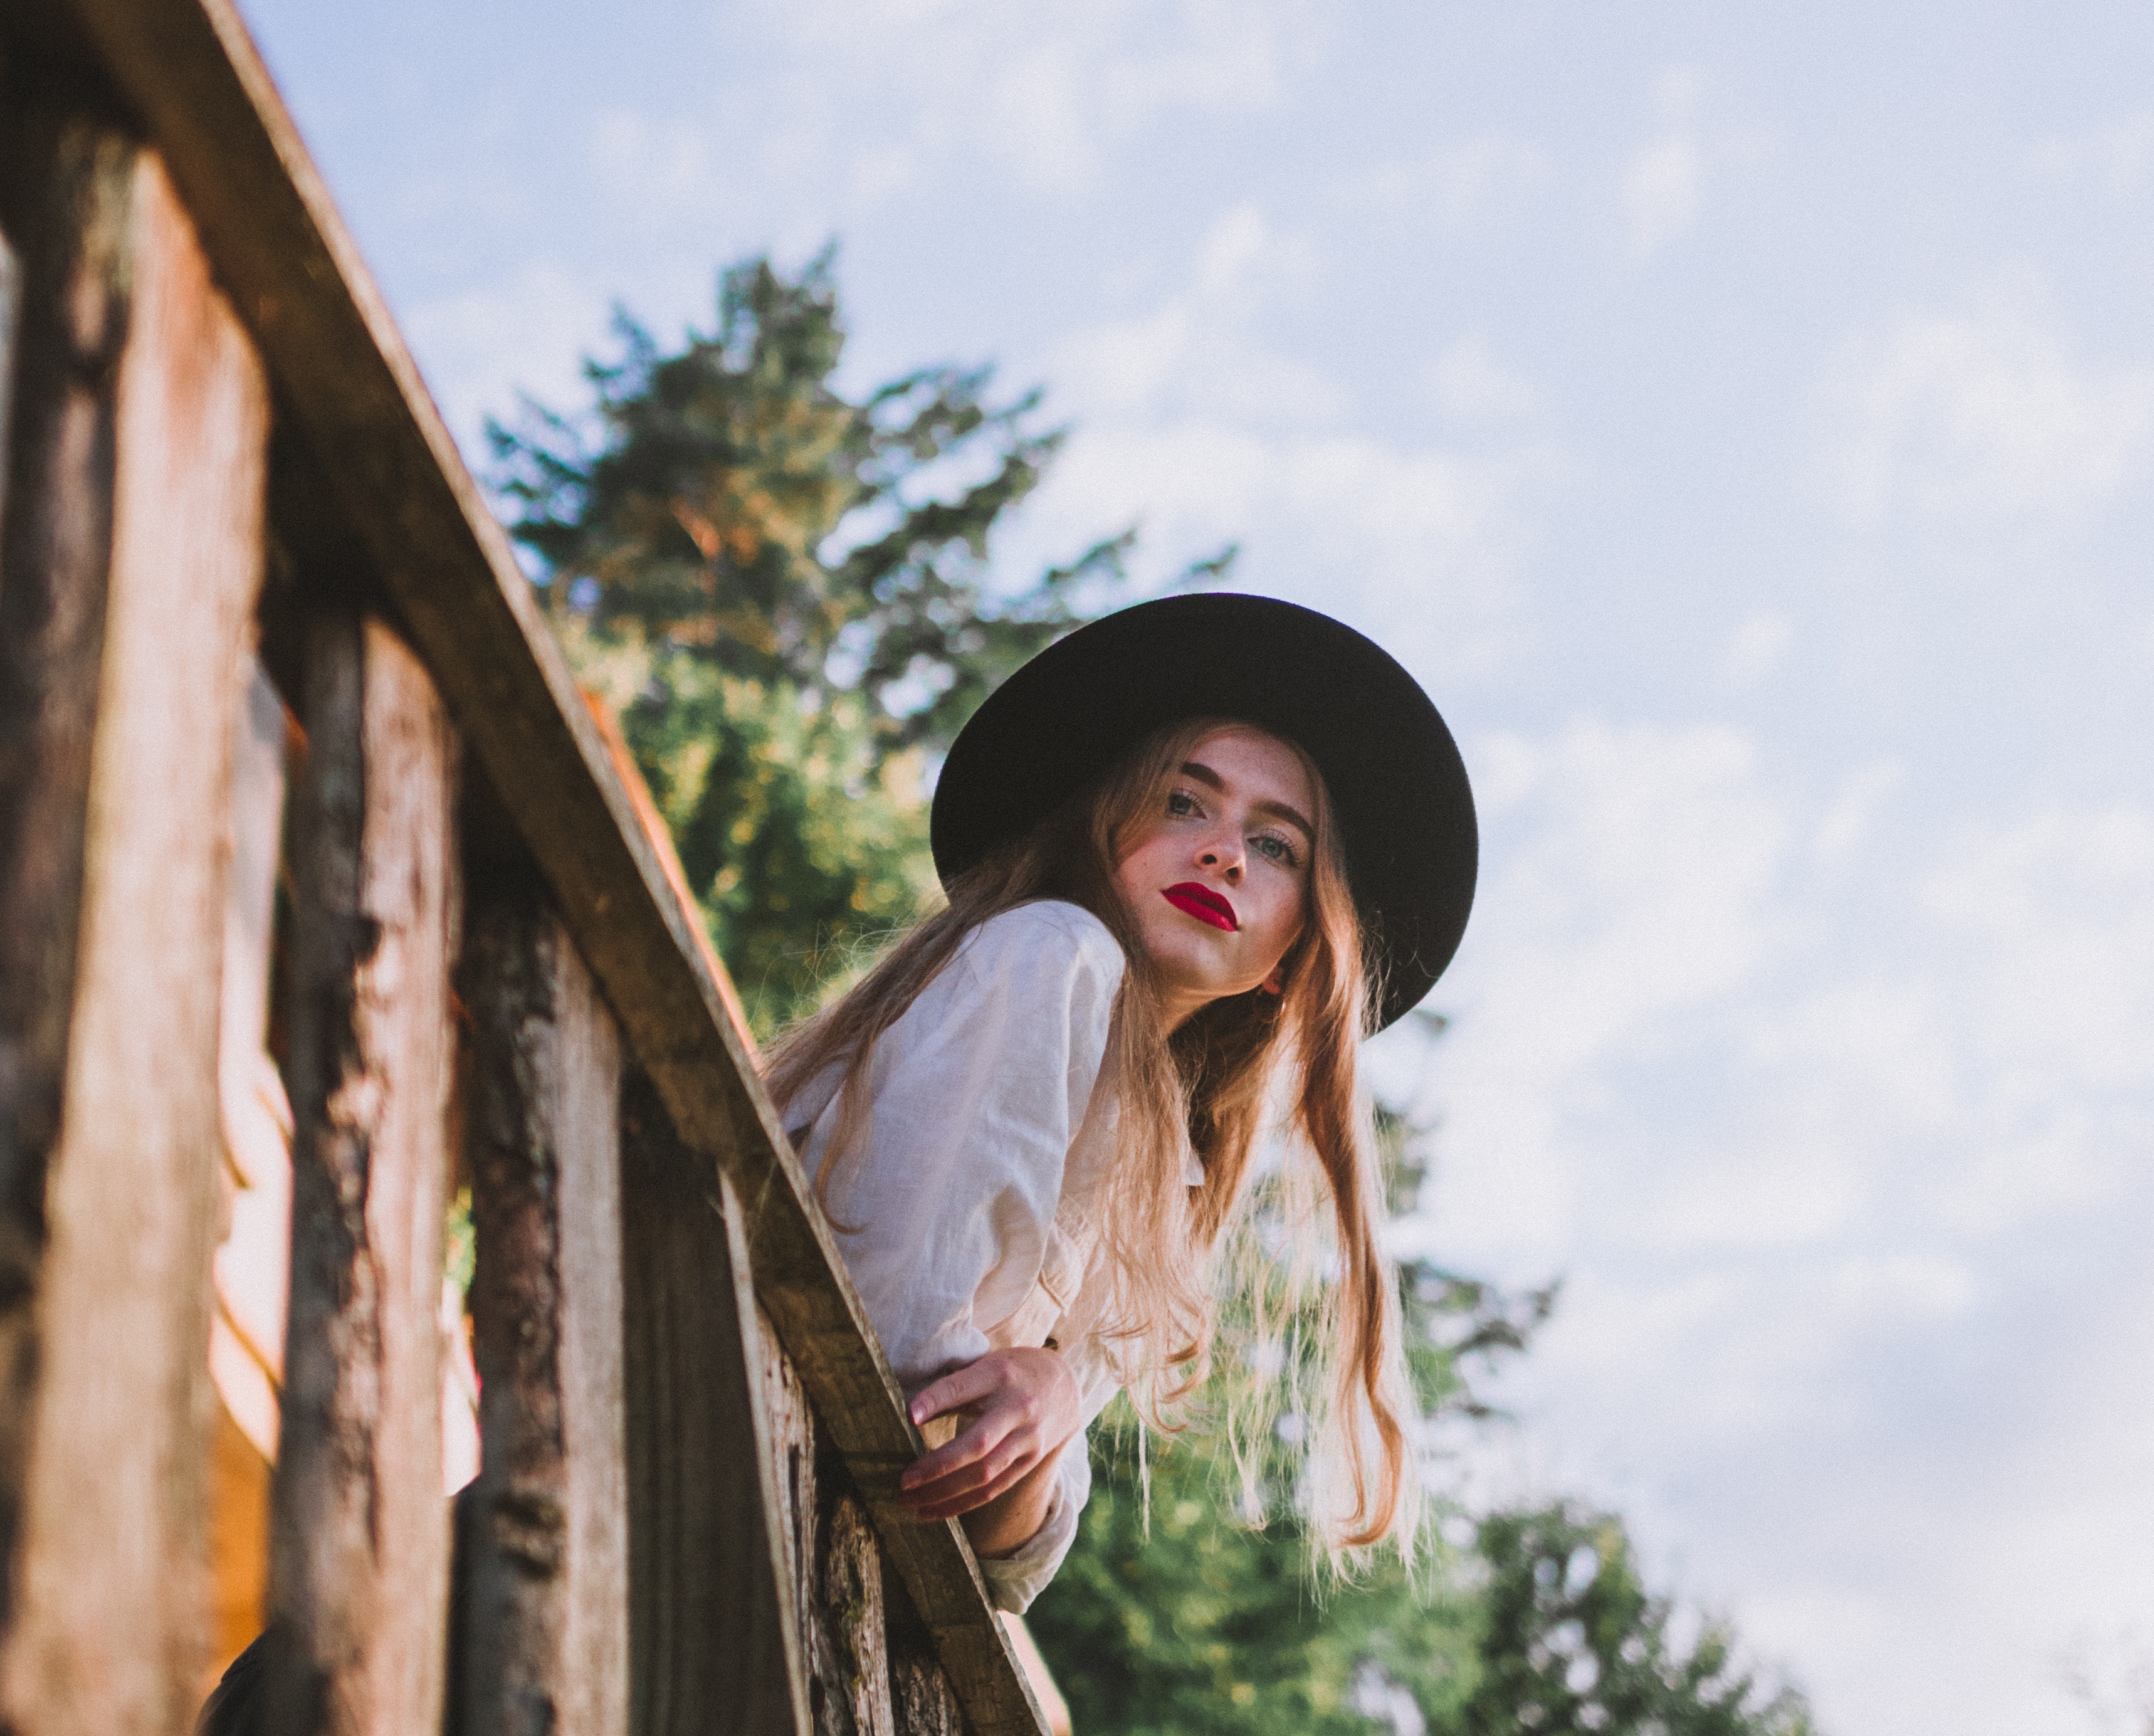
People in nature, photograph, beauty, photography, photo shoot, sky, headgear, dress, hat, portrait photography, tree, long hair, fashion accessory, sun hat, plant, happy, smile, fawn